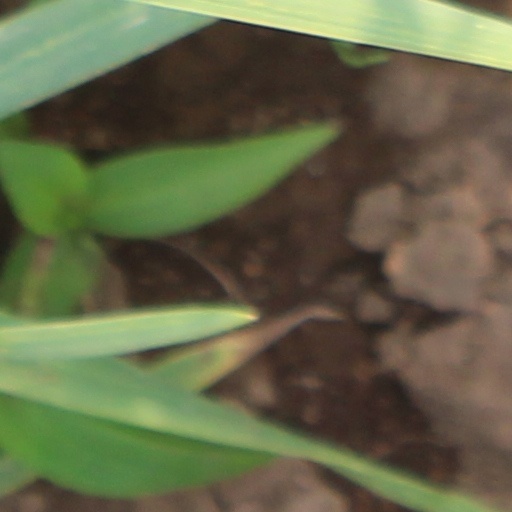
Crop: wheat